Doepke Toys

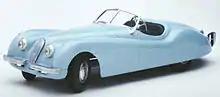
A Doepke Toys Jaguar toy car from 1955. In the collection of The Children's Museum of Indianapolis

Doepke Model Toys are a series of model toys produced by the Doepke Toy Company, based near Cincinnati, Ohio, USA. Doepke made several different types of toys including model automobiles such as the MG, 1955 Jaguar, a fire engine, trains and construction vehicles including bulldozers, graders, loaders, earth movers and cranes.